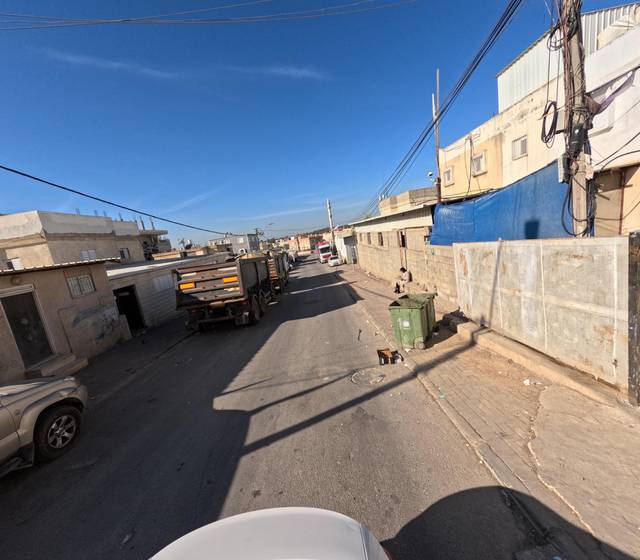
Region: Israel
Coordinates: 31.391, 34.739